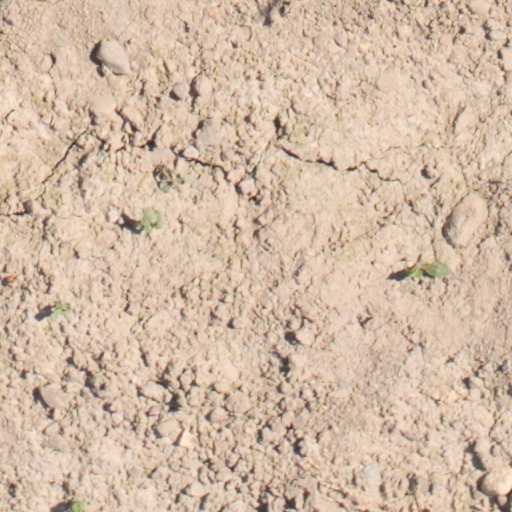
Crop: wheat